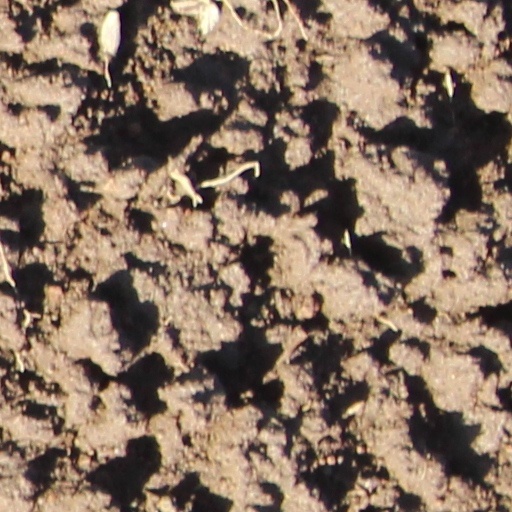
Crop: wheat